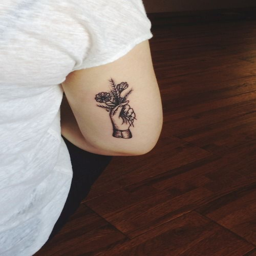
small hand holding flowers , possible tattoo for the outer forearm